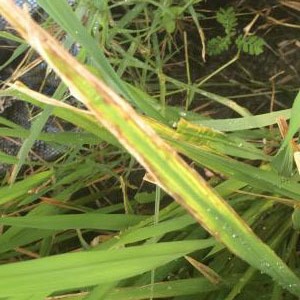
Disease: Bacterialblight